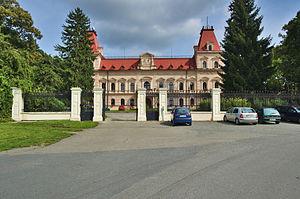
Šebetov est une commune du district de Blansko, dans la région de Moravie-du-Sud, en République tchèque. Sa population s'élevait à 851 habitants en 2017.